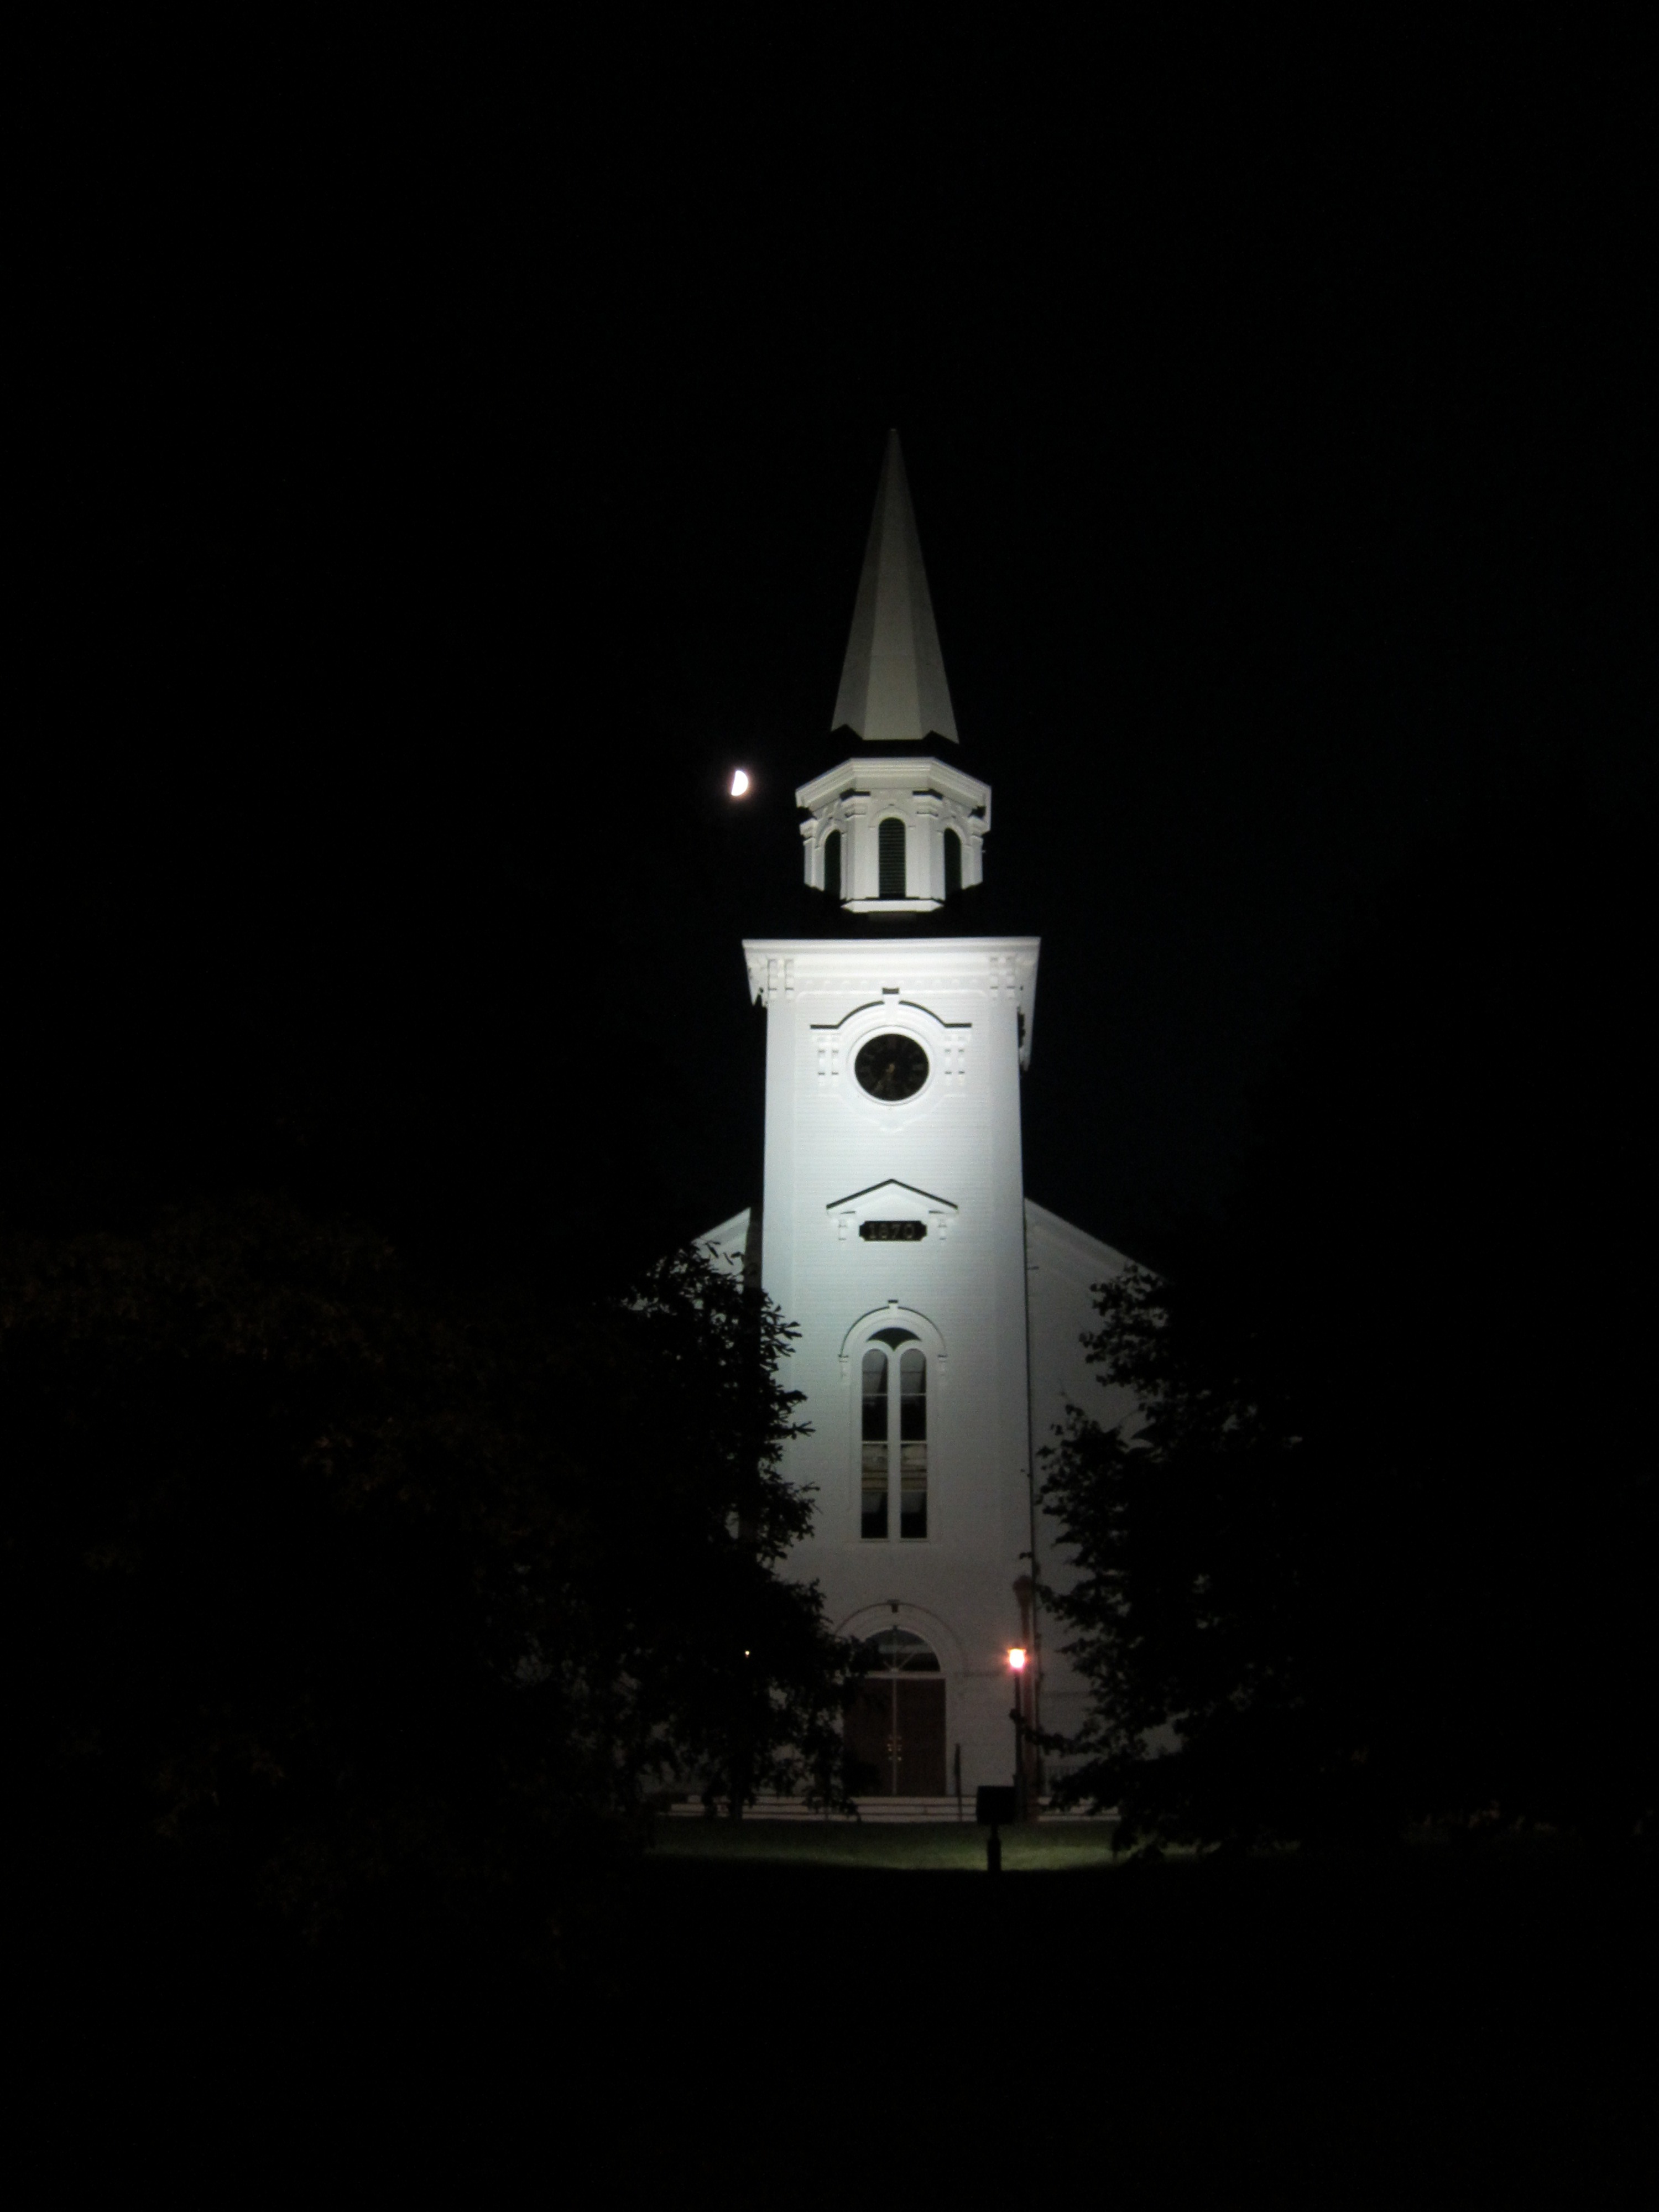
light, night, fall, reflection, tower, religion, darkness, church, chapel, exterior, christian, lighting, moon, religious, catholic, christianity, worship, shape, yarmouth, spirituality, mass cape cod